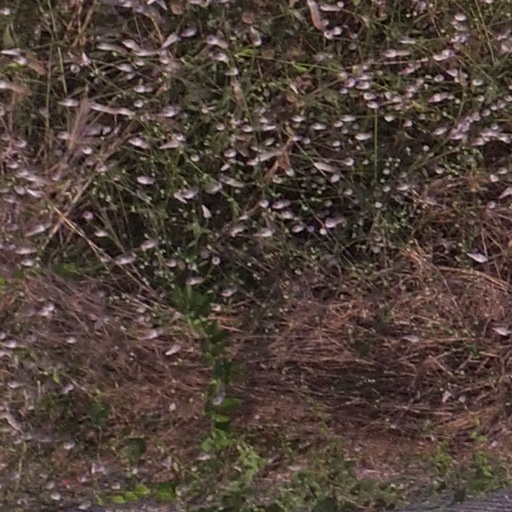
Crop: maize; corn